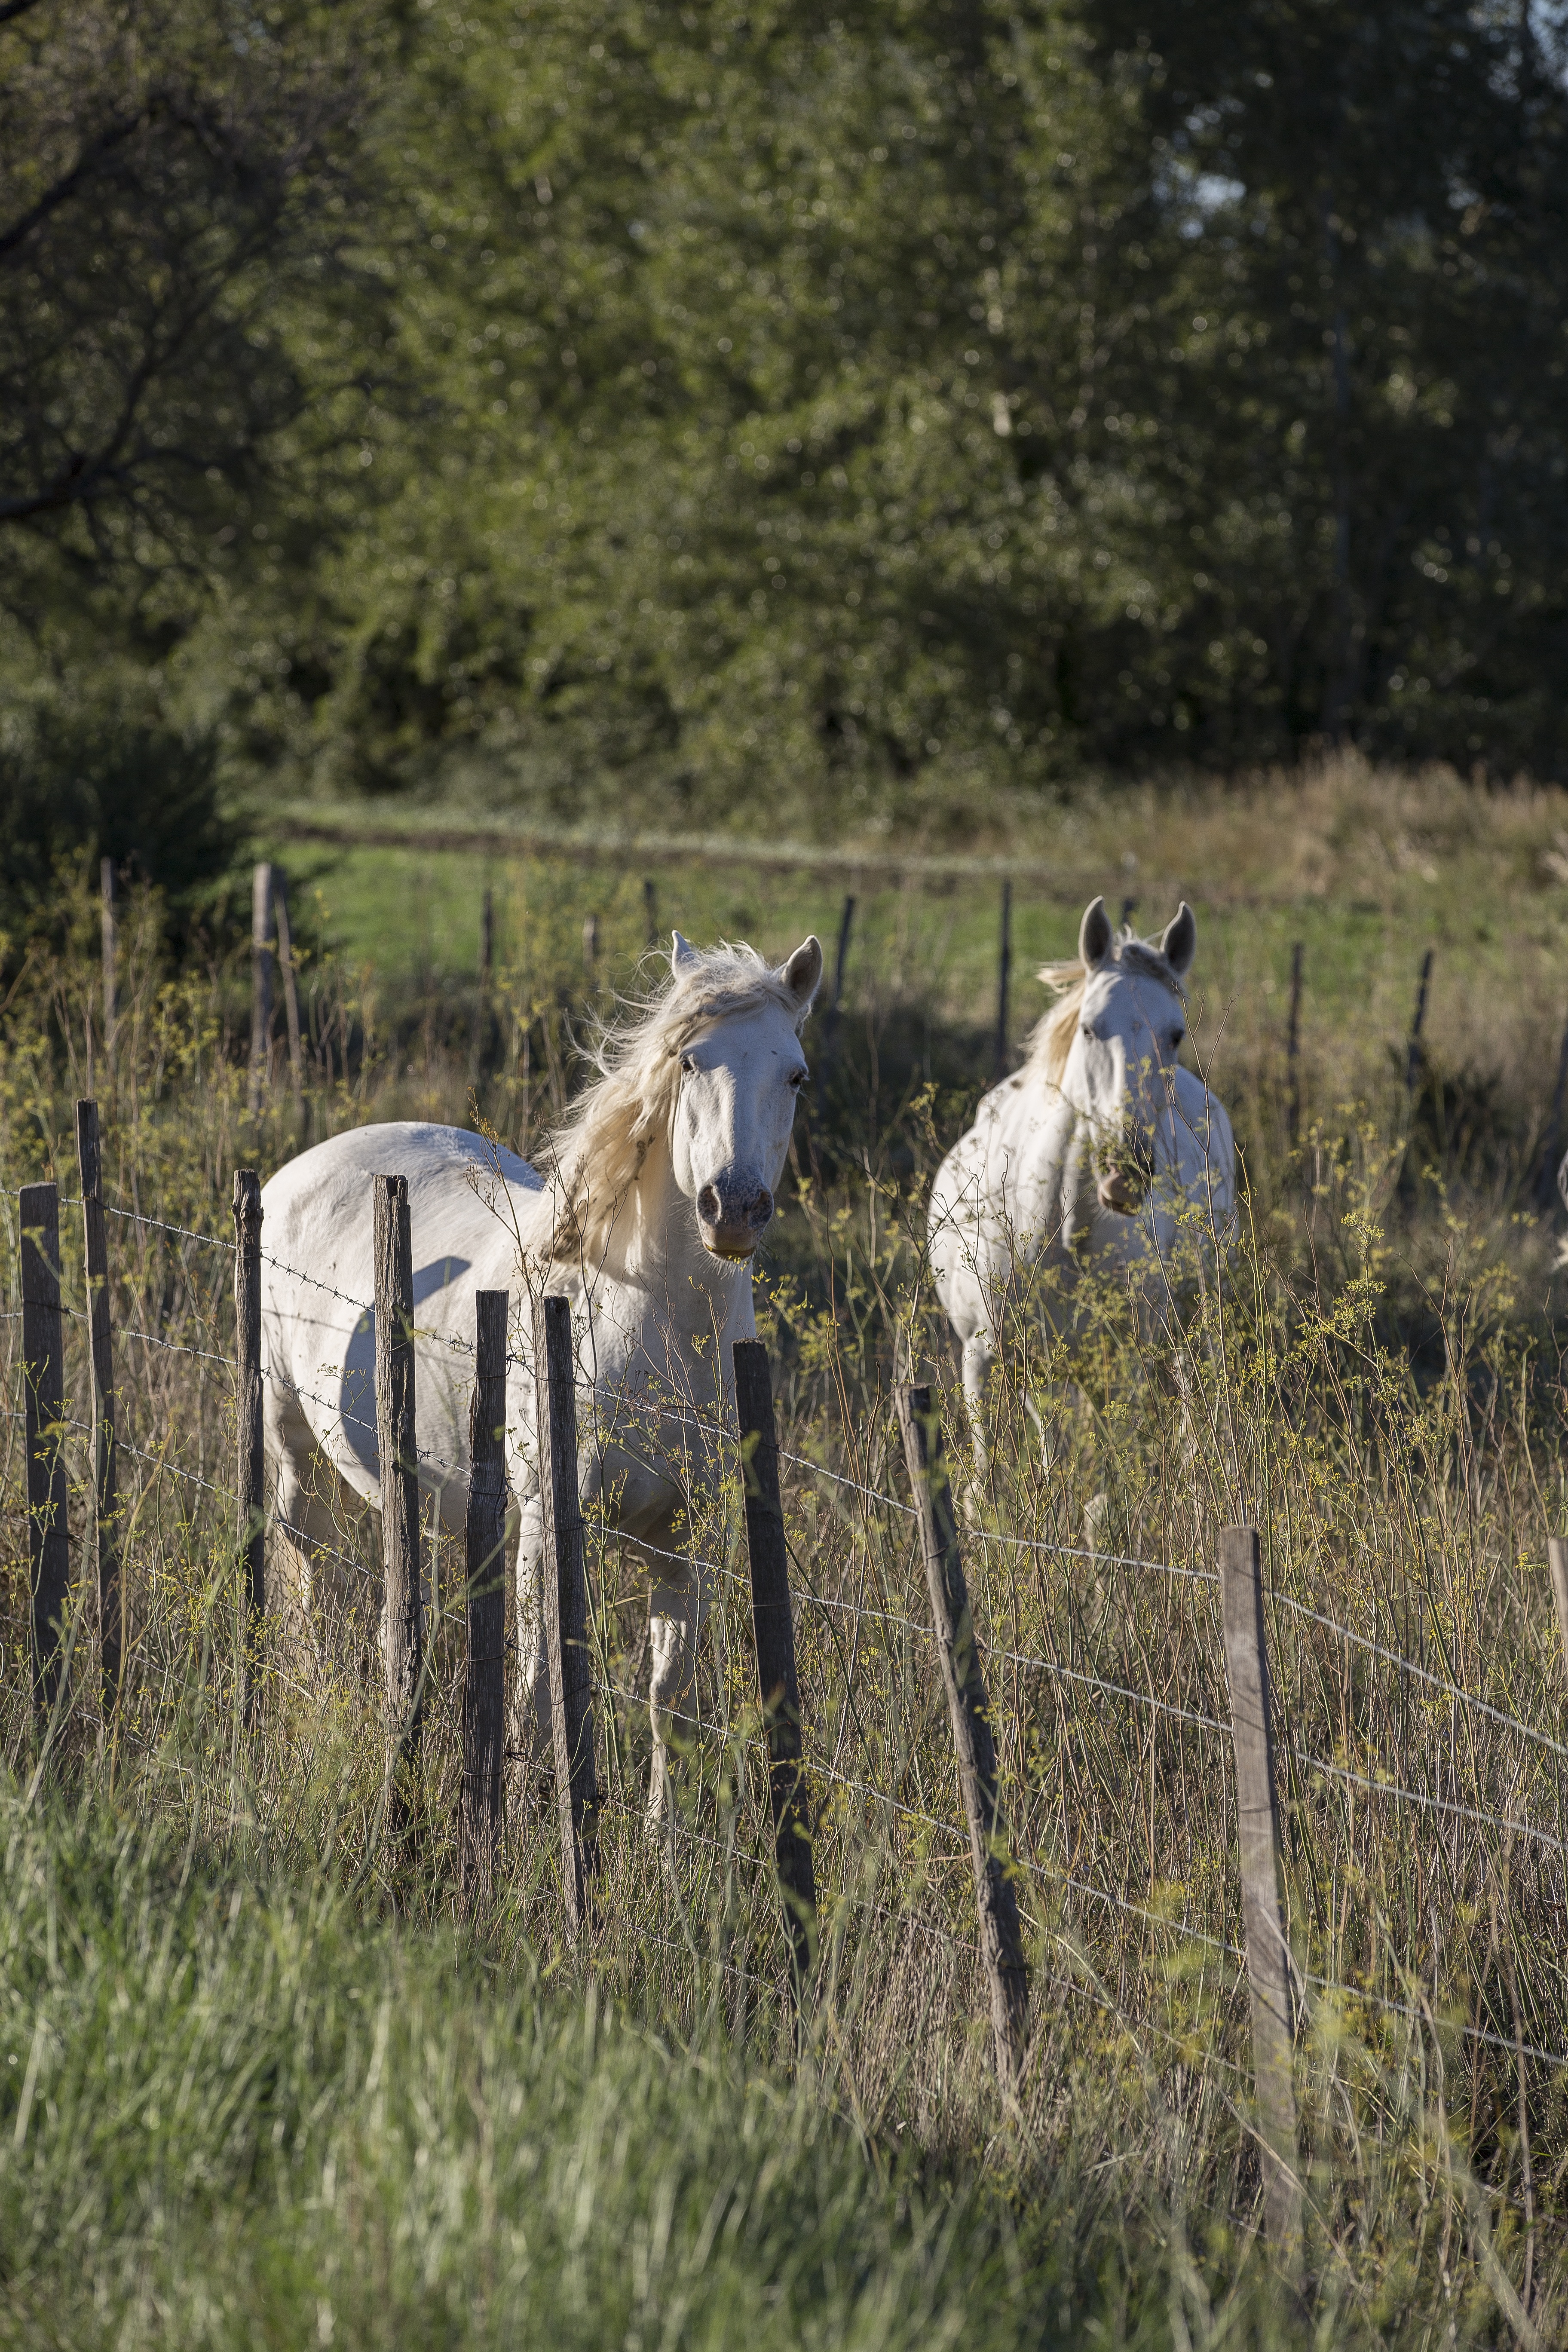
nature, grass, wilderness, sun, meadow, prairie, wildlife, pasture, grazing, horse, mammal, fauna, provence, habitat, rural area, natural environment, horse like mammal